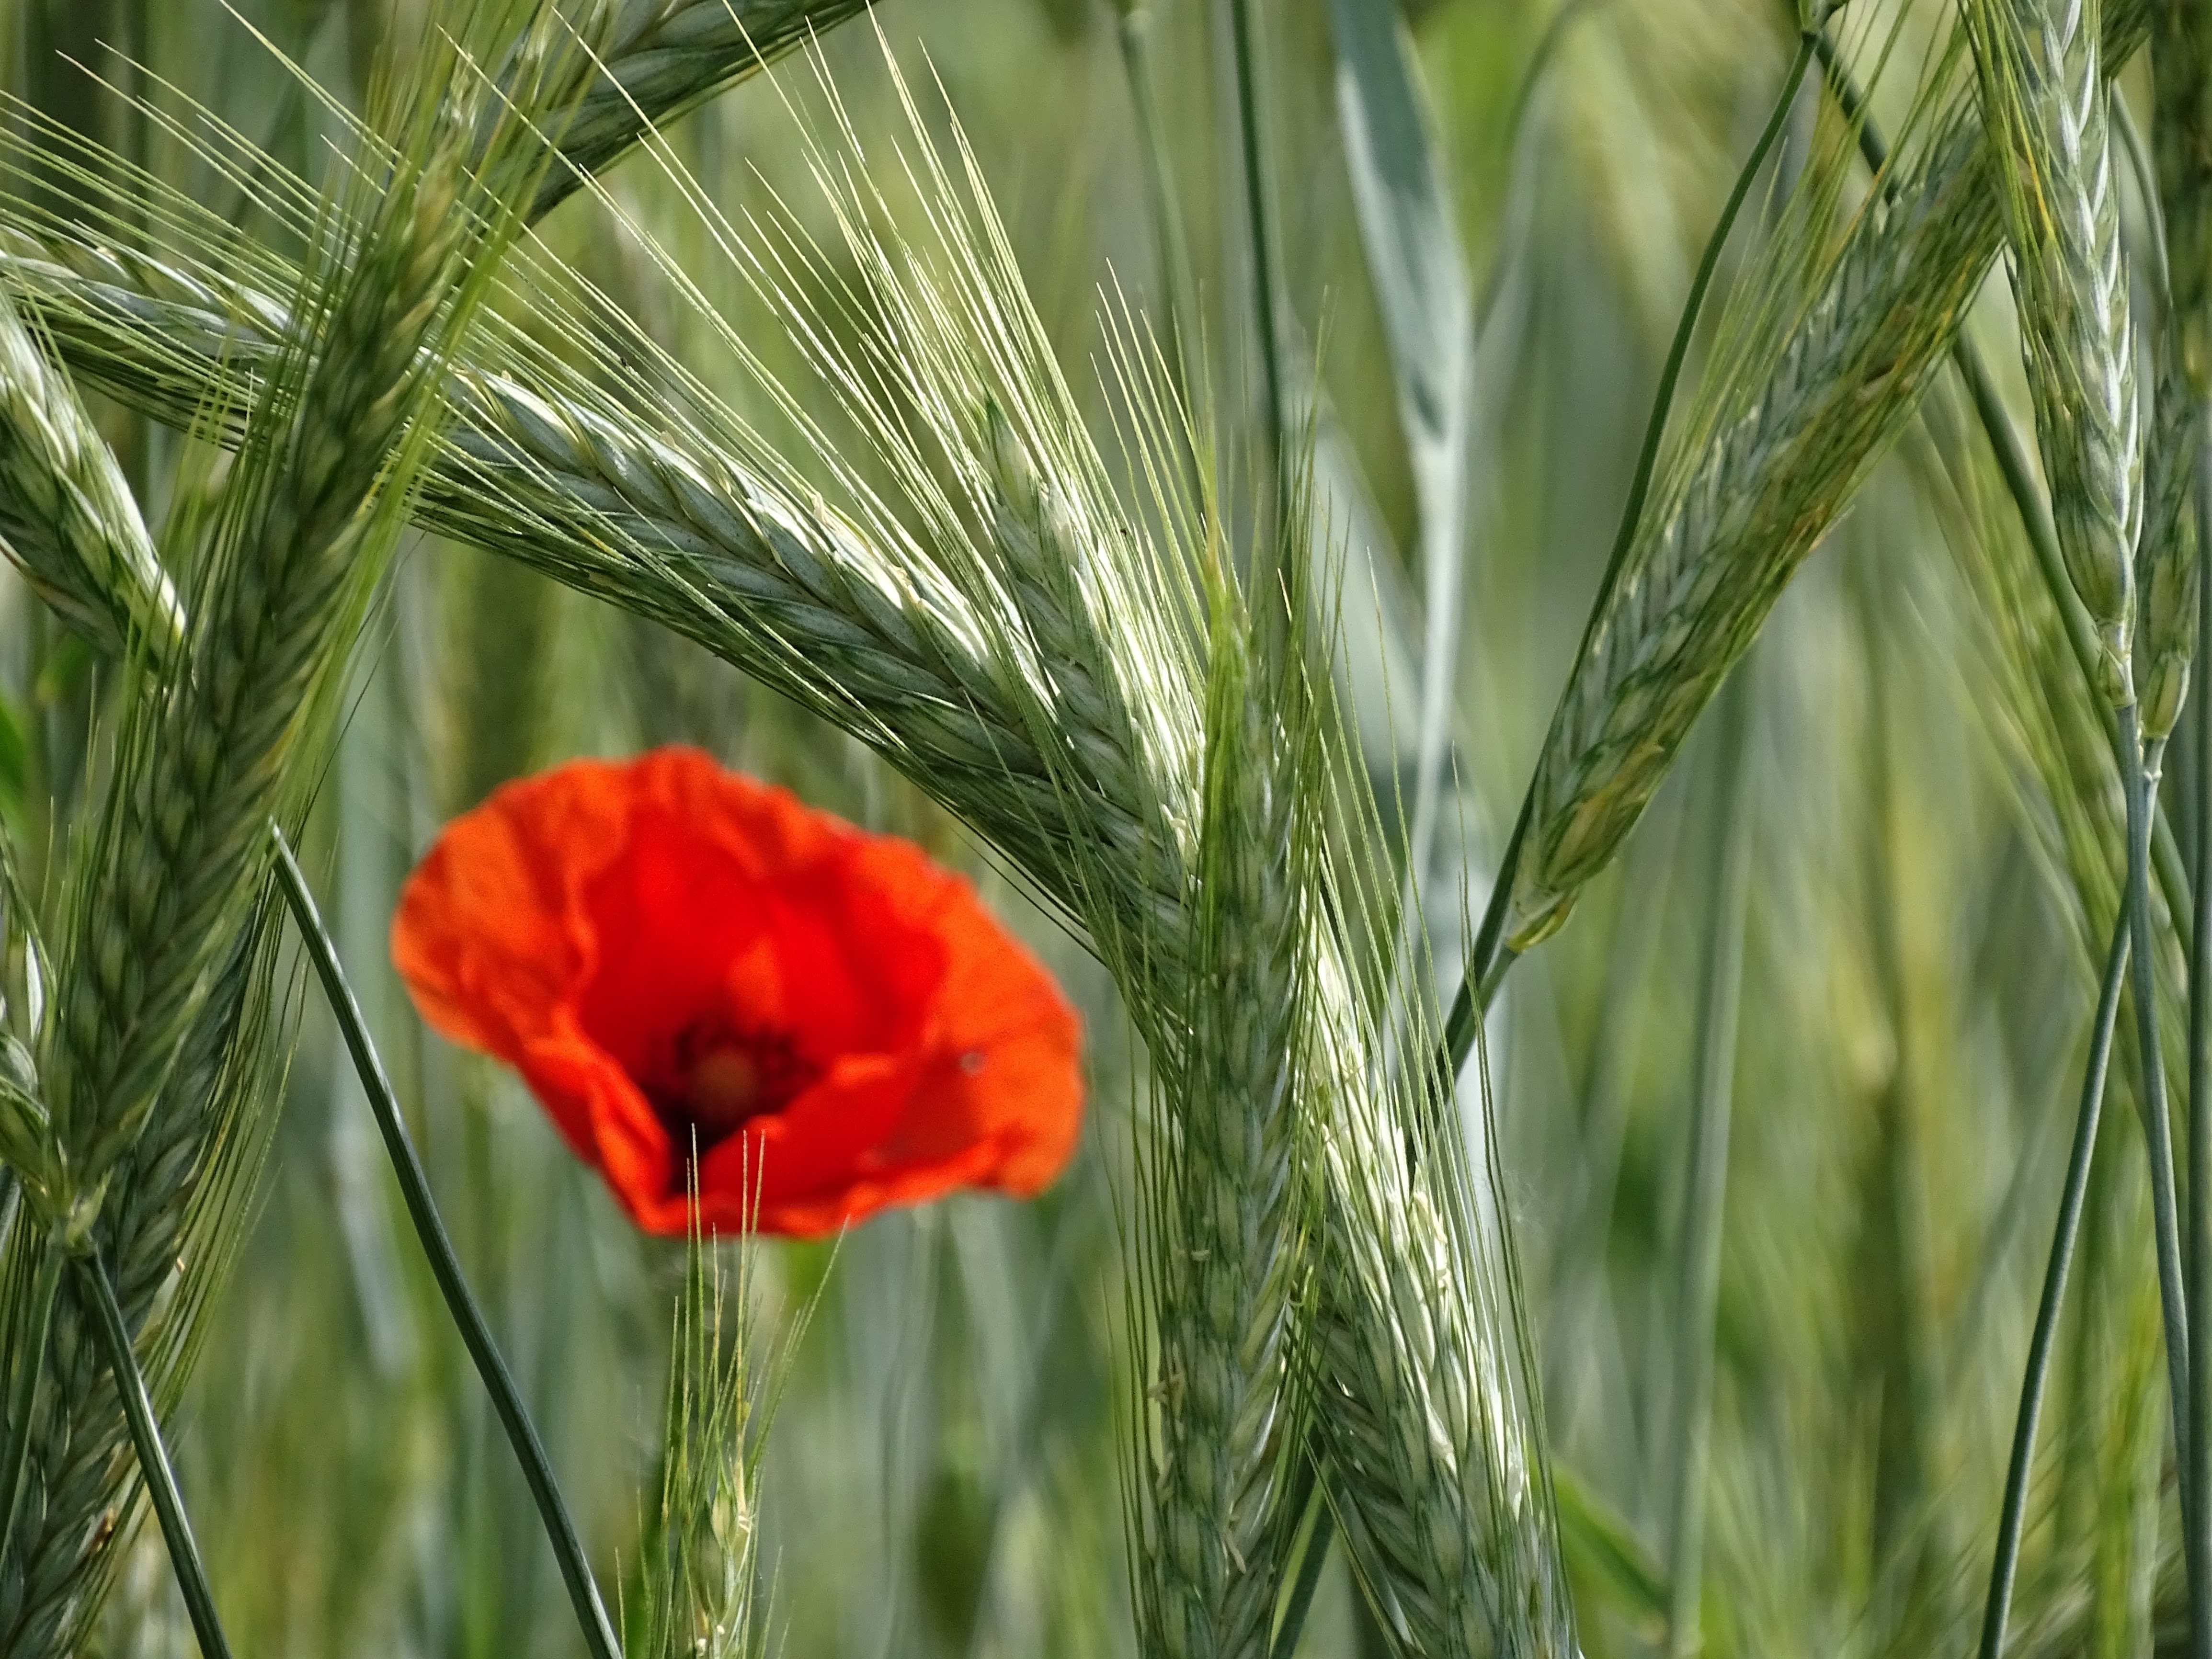
nature, grass, plant, field, meadow, prairie, flower, summer, food, crop, botany, agriculture, flora, spike, cornfield, cereals, poppy, flowering plant, grass family, plant stem, land plant